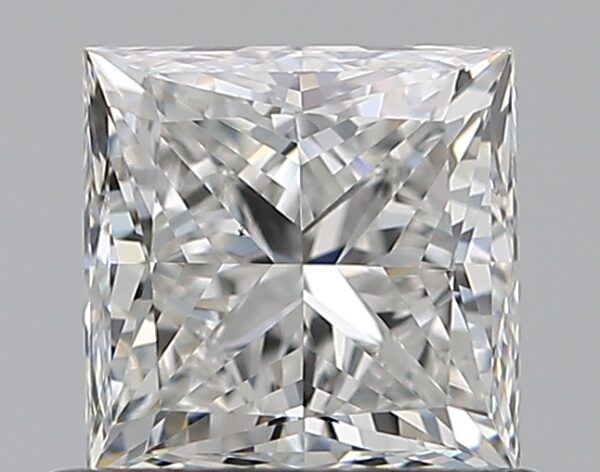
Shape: princess
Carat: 0.7
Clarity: VS1
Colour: G
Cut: VG
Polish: EX
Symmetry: GD
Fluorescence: N
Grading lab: GIA
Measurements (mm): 4.73 x 4.64 x 3.45